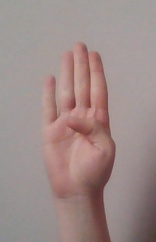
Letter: kaaf